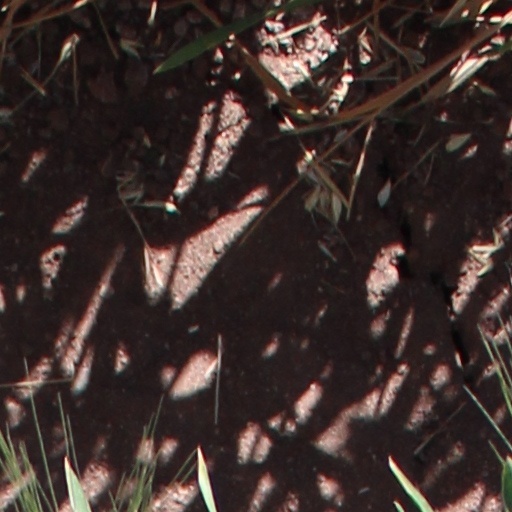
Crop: wheat